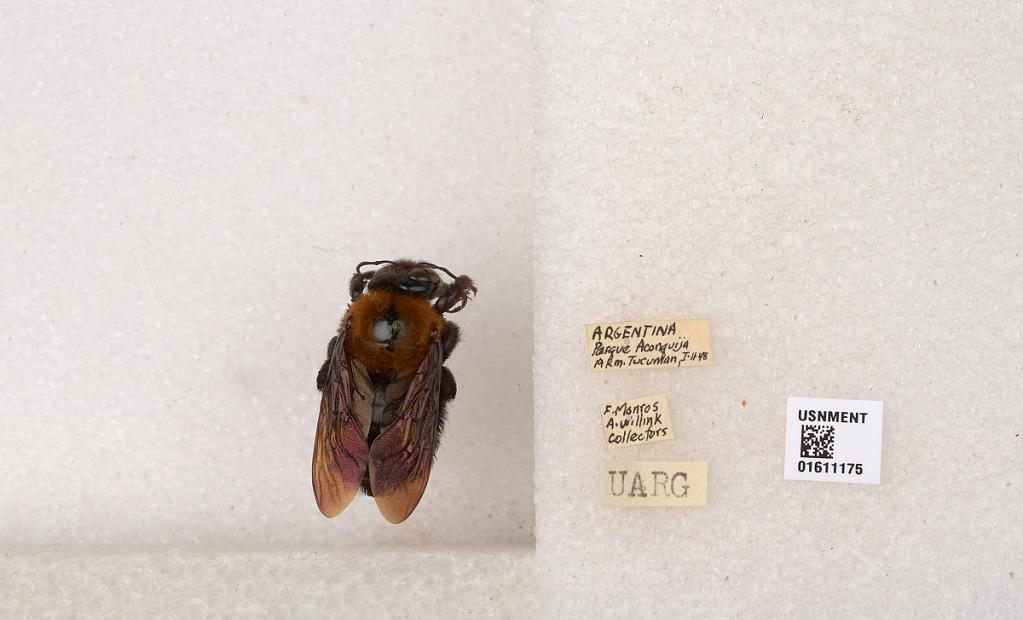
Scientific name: Xylocopa (Neoxylocopa) eximia Pérez
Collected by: D. Janzen
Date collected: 1948-1-1
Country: Argentina
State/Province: Tucuman
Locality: Parque Aconquija, 19 km. Tucuman